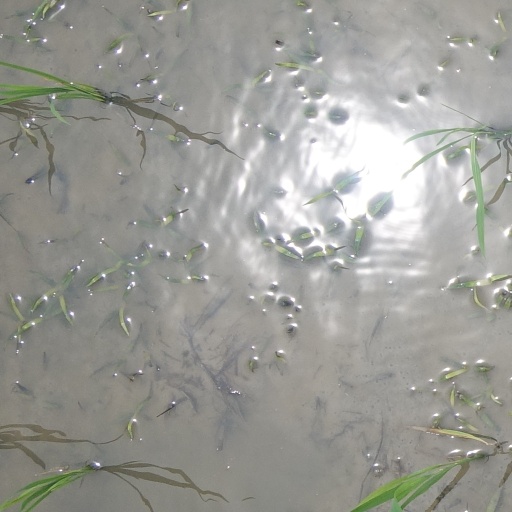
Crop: rice